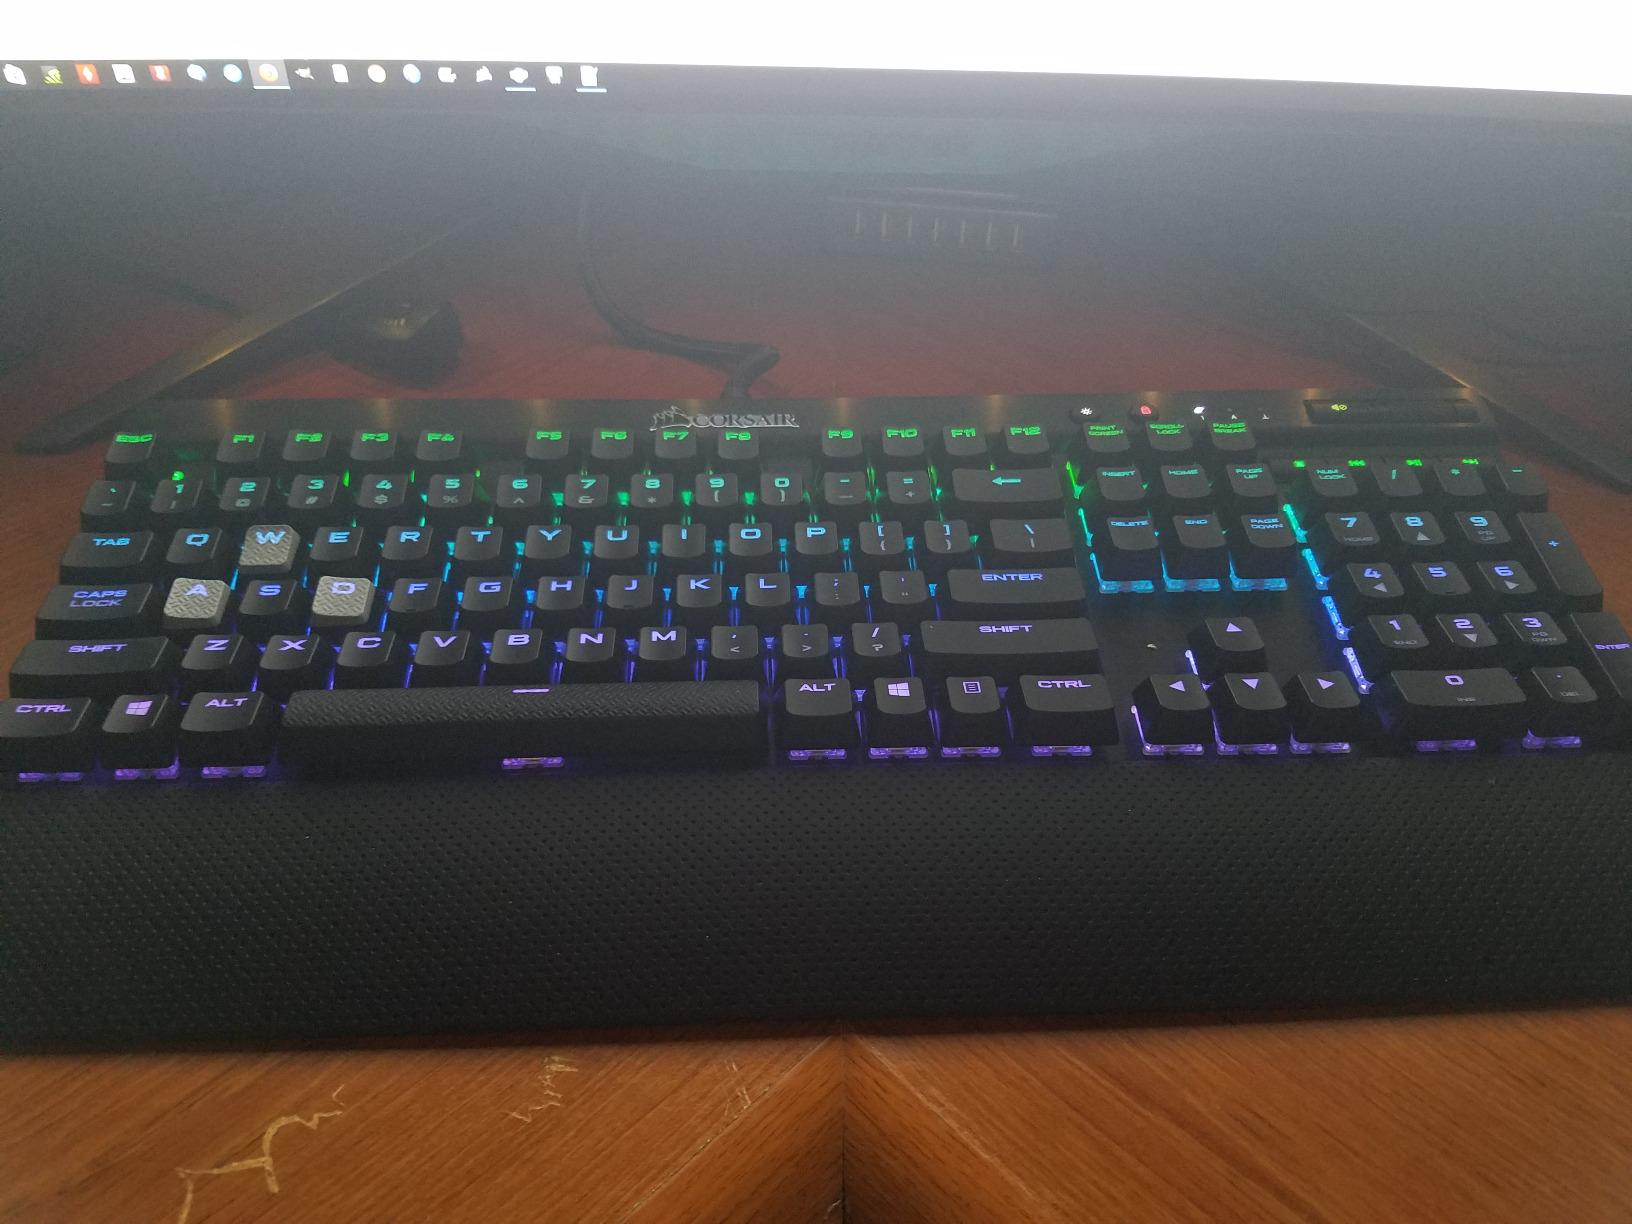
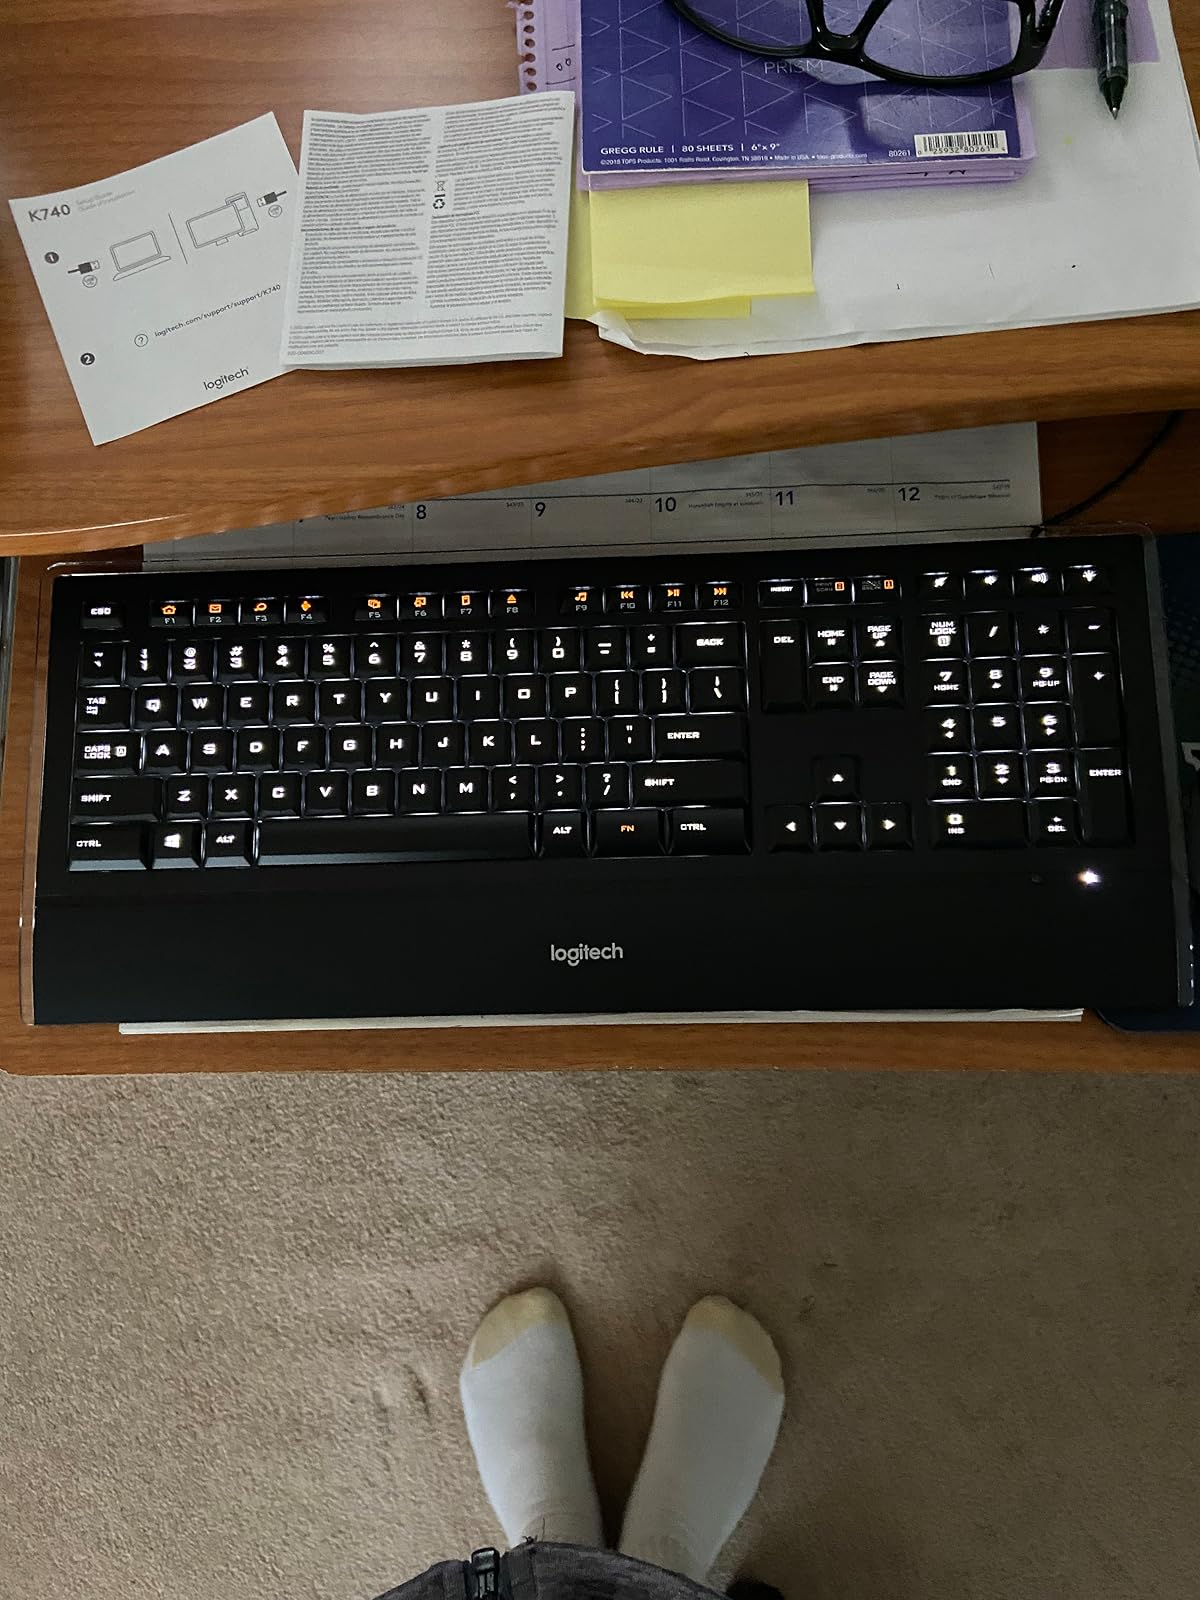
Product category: keyboard
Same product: no